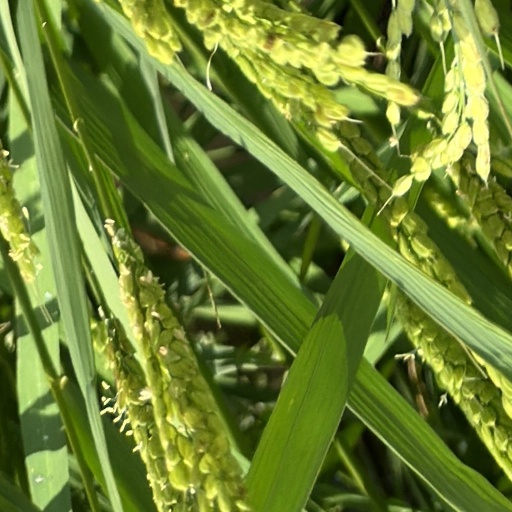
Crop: rice